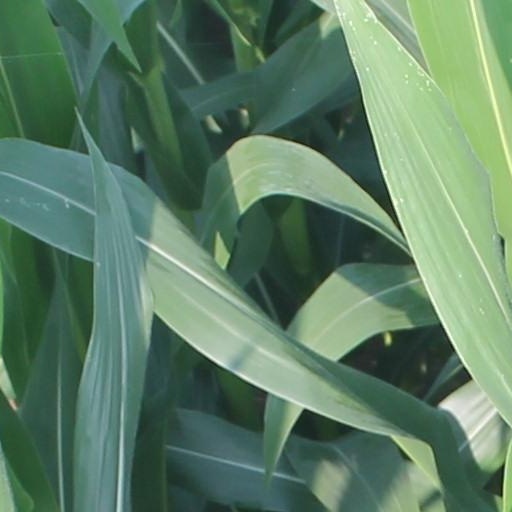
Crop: maize; corn